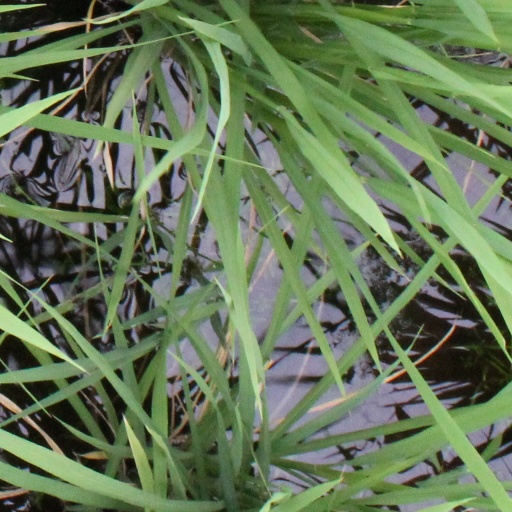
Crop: rice